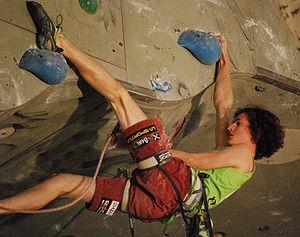
Adam Ondra, né le 5 février 1993 à Brno, est un grimpeur professionnel tchèque. Il commence l'escalade jeune et acquiert rapidement une réputation internationale notamment pour ses records et la difficulté de ses réalisations. Il est le plus jeune grimpeur à avoir réalisé une voie d'escalade avec une cotation de 8c+ et à avoir atteint le neuvième degré. Il a aussi le record de voies grimpées à vue dans la cotation 8c+ et est l'auteur de nombreuses premières ascensions de voies parmi les plus difficiles du monde, en particulier avec ses trois réalisations annoncées en 9b+, cotation crédibilisée par son expérience dans le 9b.